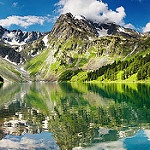
Label: mountain